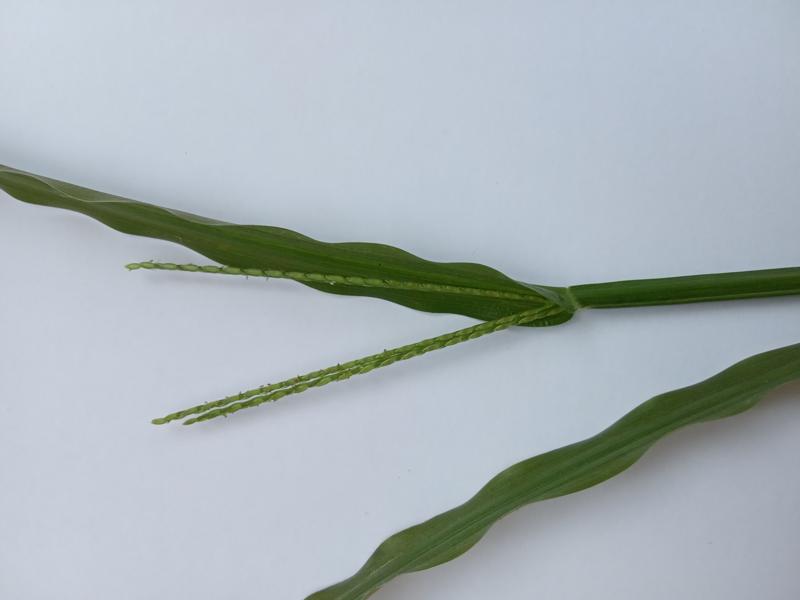
Weed species: Paspalum scrobiculatum